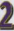
Number: 2